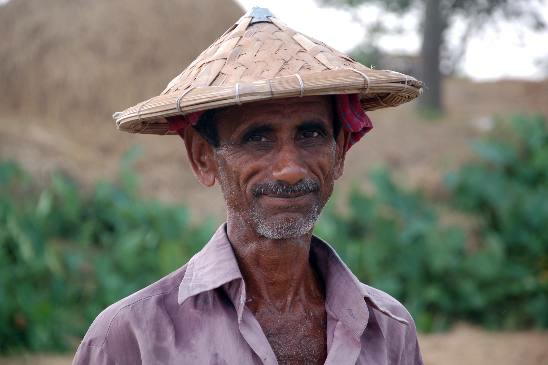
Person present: Yes